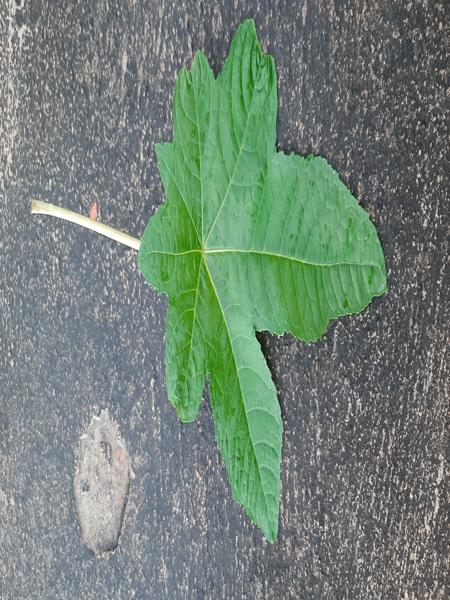
Plant: Castor